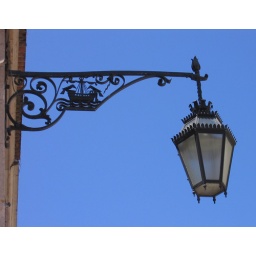
Lisbon street lamp against a sky of perfect blue (has not been photoshopped)